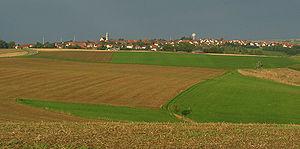
Martinshöhe est une municipalité de la Verbandsgemeinde Bruchmühlbach-Miesau, dans l'arrondissement de Kaiserslautern, en Rhénanie-Palatinat, dans l'ouest de l'Allemagne.